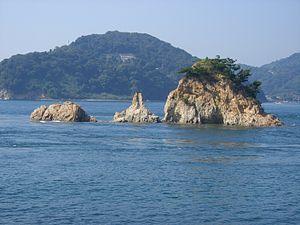
Cette liste présente les monuments enregistrés du Japon, à savoir les « sites historiques », les « lieux de beauté pittoresque » et les « monuments naturels » enregistrés conformément à la loi de 1950 pour la protection des biens culturels. À la date du 21 novembre 2014, il y avait quatre-vingt treize monuments enregistrés, le jardin mémorial Makino et l'ancienne résidence d'Okakura Kakuzō étant enregistrés à la fois comme sites historiques et lieux de beauté pittoresque.